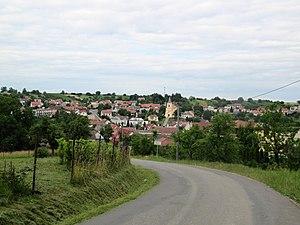
Boršice est une commune du district d'Uherské Hradiště, dans la région de Zlín, en Tchéquie. Sa population s'élevait à 2 171 habitants en 2018.